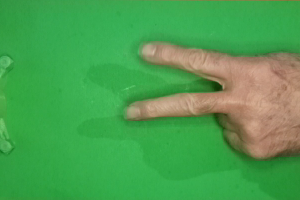
Label: scissors